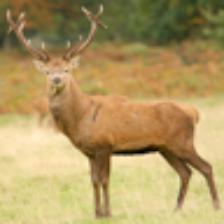
Label: NonHuman